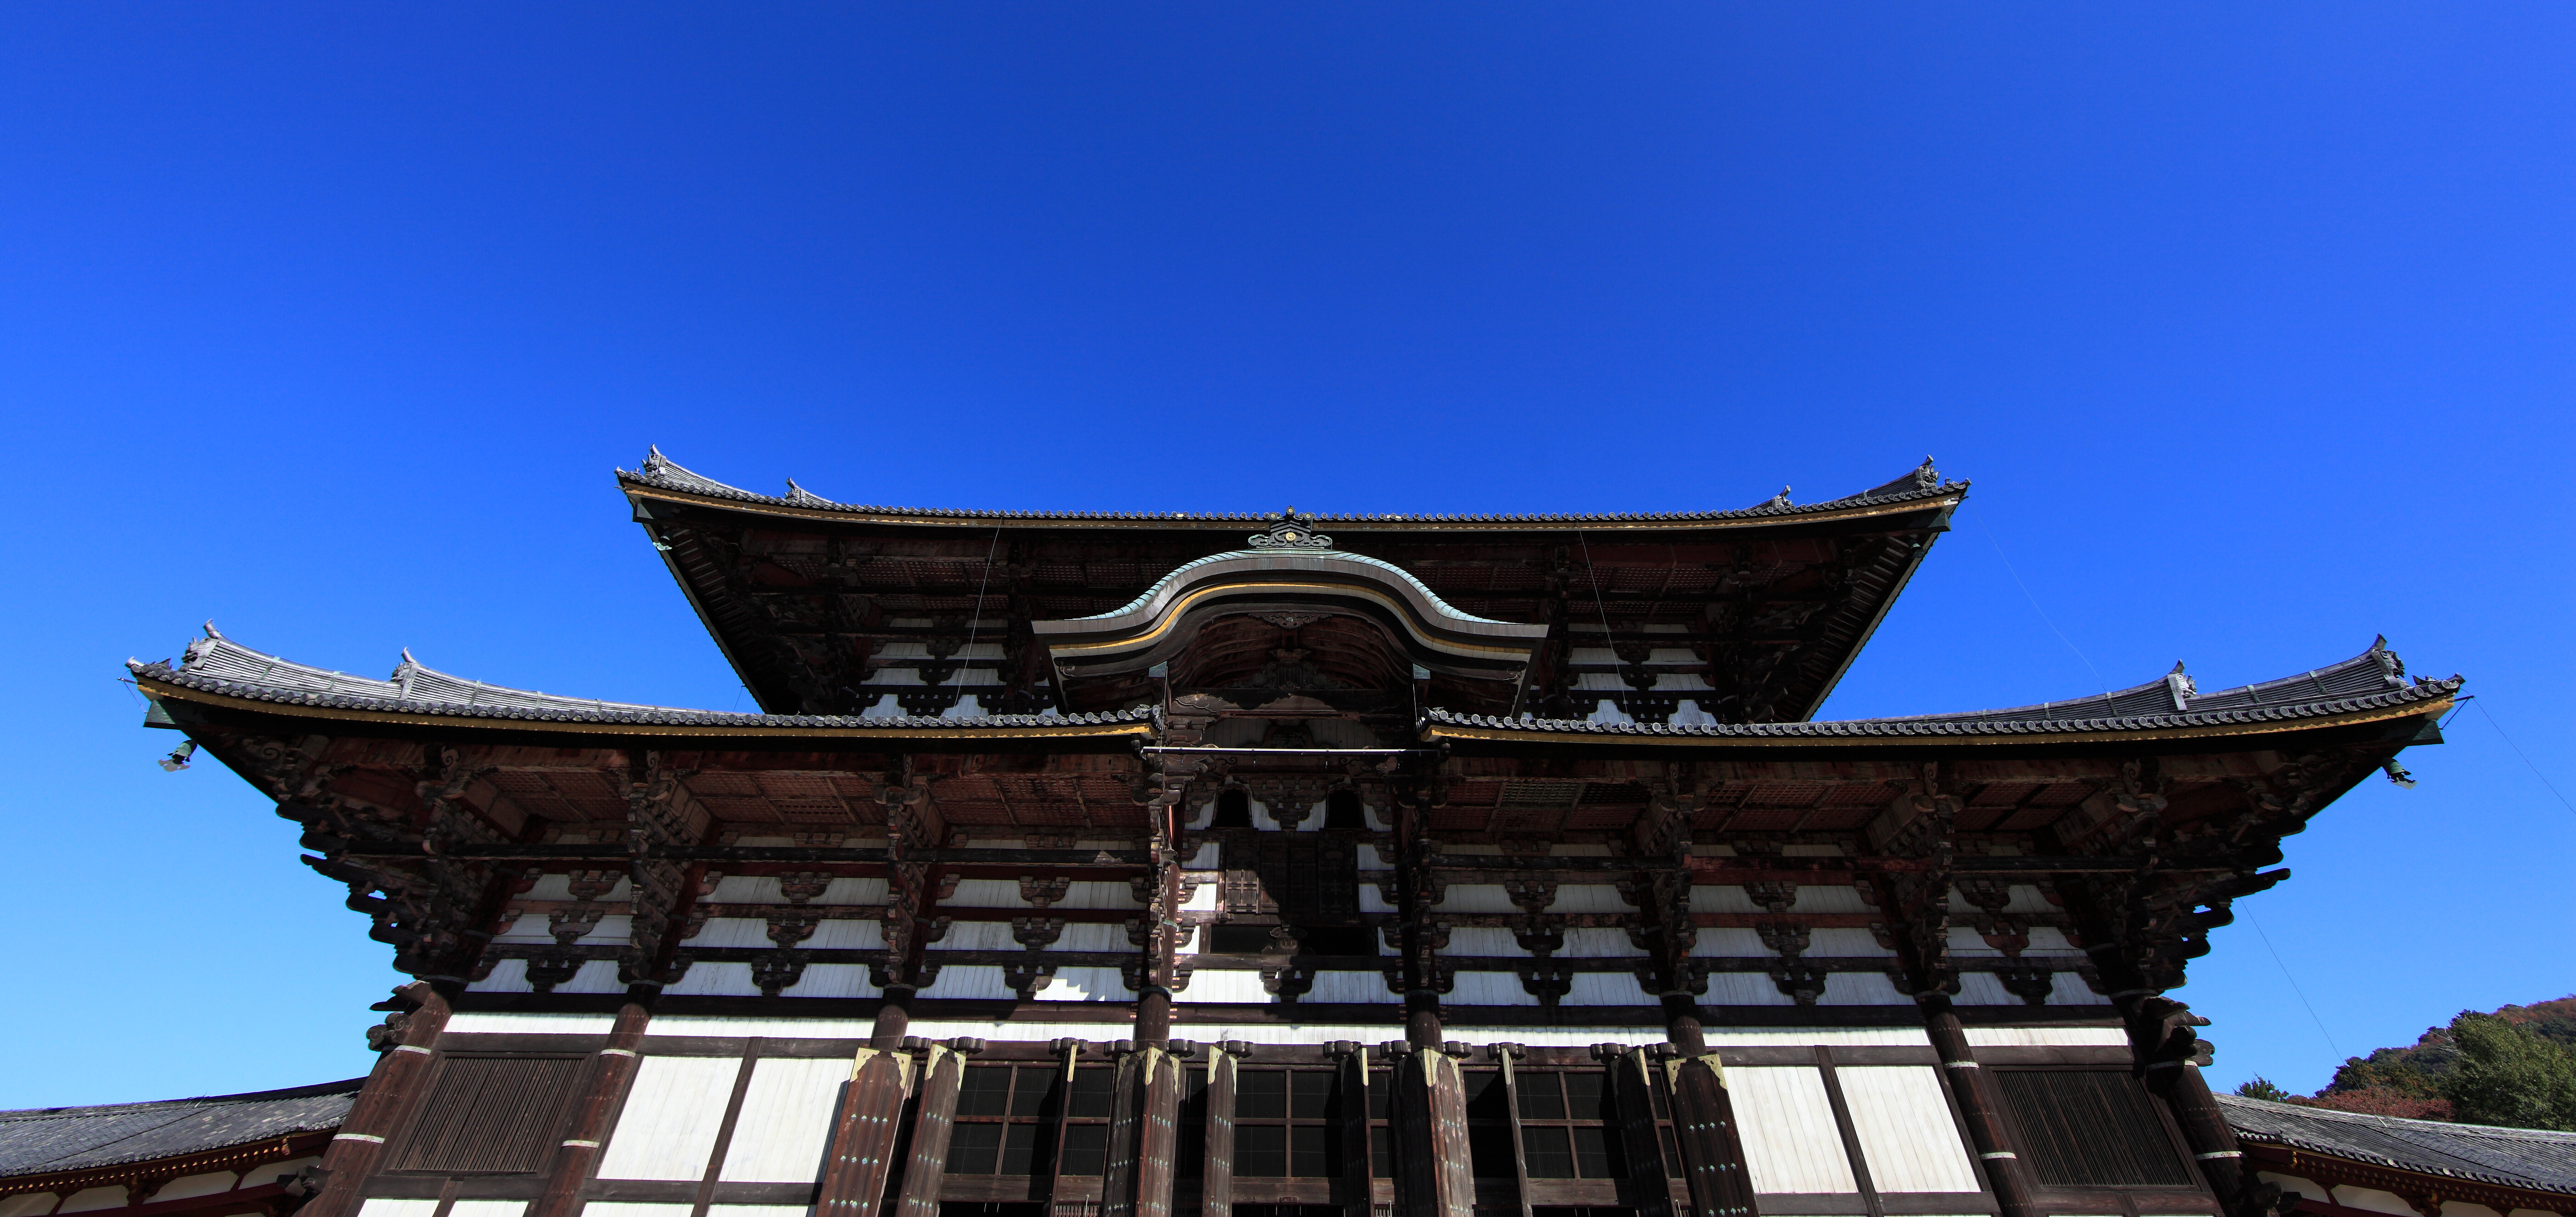
architecture, building, high, tower, landmark, place of worship, cool image, temple, shrine, nara, 5d, hires, todaiji, chinese architecture, markii, hi, res, resolution, tohdaiji, buddhahall, historic site